Periscope rifle

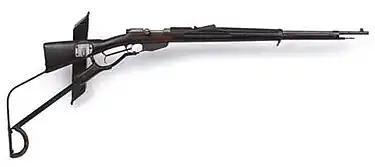
The Dutch M.95 periscope rifle

A form of periscope rifle was invented in May 1915 during the Gallipoli campaign by an Australian soldier, Lance Corporal, later Sergeant, William Beech (1875–1929), a builder's foreman in civilian life. At that time, Beech was serving in the 2nd Battalion, Australian Imperial Force (AIF). The device allowed a soldier to aim and fire a rifle from a trench without being exposed to enemy fire. Beech modified a standard Lee–Enfield .303 rifle by cutting the stock in half. The two halves were re-connected with a board and mirror periscope, horizontally aligned to the sights of the rifle, as well as a string to pull the trigger, which allowed the rifle to be fired from beneath the line of fire. According to the testimony of John Adams, a private who served with Beech, the idea came to Beech after the traumatic experience of seeing the bodies of fellow soldiers shot through the head.